Lombok horse

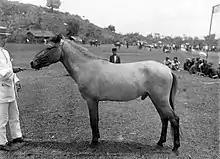
Lombok pony, model, from the archives of the "Collectie Stichting Nationaal Museum van Wereldculturen" (1900-1940)

According to CAB International (2016) and the second edition of the University of Oklahoma Encyclopedia of the Horse (2007), the Lombok horse typically stands approximately 1.22 meters at the withers. However, smaller average heights have also been reported—1.14 meters for males and 1.11 meters for females—as noted by the DAD-IS database and the "Delachaux Guide" (2014).